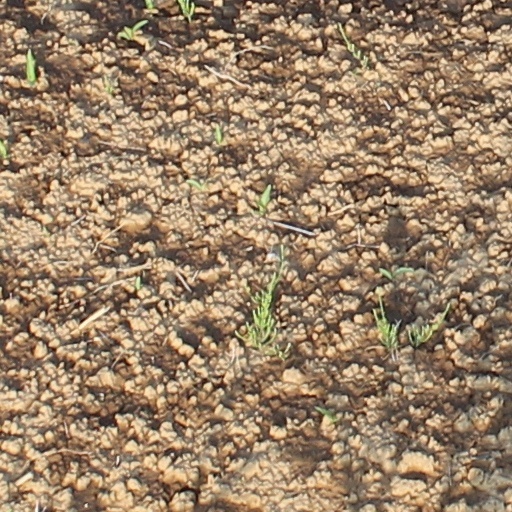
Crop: wheat